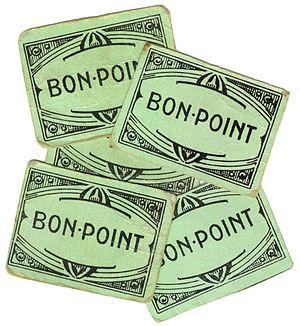
Le bon point est un système de récompense utilisé principalement dans le système scolaire, et généralement matérialisé par la distribution de petits coupons. C'est une forme de système d'économie de jetons.
Un système d'économie symbolique ou système d'économie de jetons est un système de gestion des contingences basé sur le renforcement systématique du comportement cible. Les renforts sont des symboles ou jetons qui peuvent être échangés contre d'autres renforts. Une économie symbolique est basée sur les principes du conditionnement opérant et de l'économie comportementale et peut se situer dans le cadre de l'analyse comportementale appliquée. Dans les milieux appliqués, les économies symboliques sont utilisées avec les enfants et les adultes. Elles ont été notamment modélisées avec succès chez des pigeons en laboratoire.